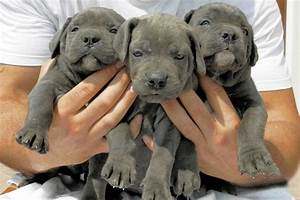
Label: dog